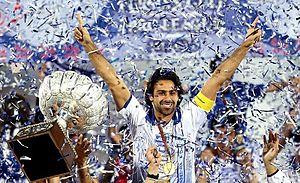
La saison 2012-2013 du Championnat d'Iran de football est la trente-et-unième édition du championnat national de première division iranienne. Les dix-huit meilleurs clubs du pays prennent part au championnat organisé par la fédération. Les équipes sont regroupées au sein d'une poule unique, où elles rencontrent leurs adversaires deux fois, à domicile et à l'extérieur. À l'issue du championnat, afin de permettre le passage du championnat de 18 à 16 équipes, les quatre derniers du classement sont relégués et remplacés par les deux meilleurs clubs de deuxième division tandis que le 14ᵉ affronte le 3ᵉ de D2 en barrage de promotion-relégation.